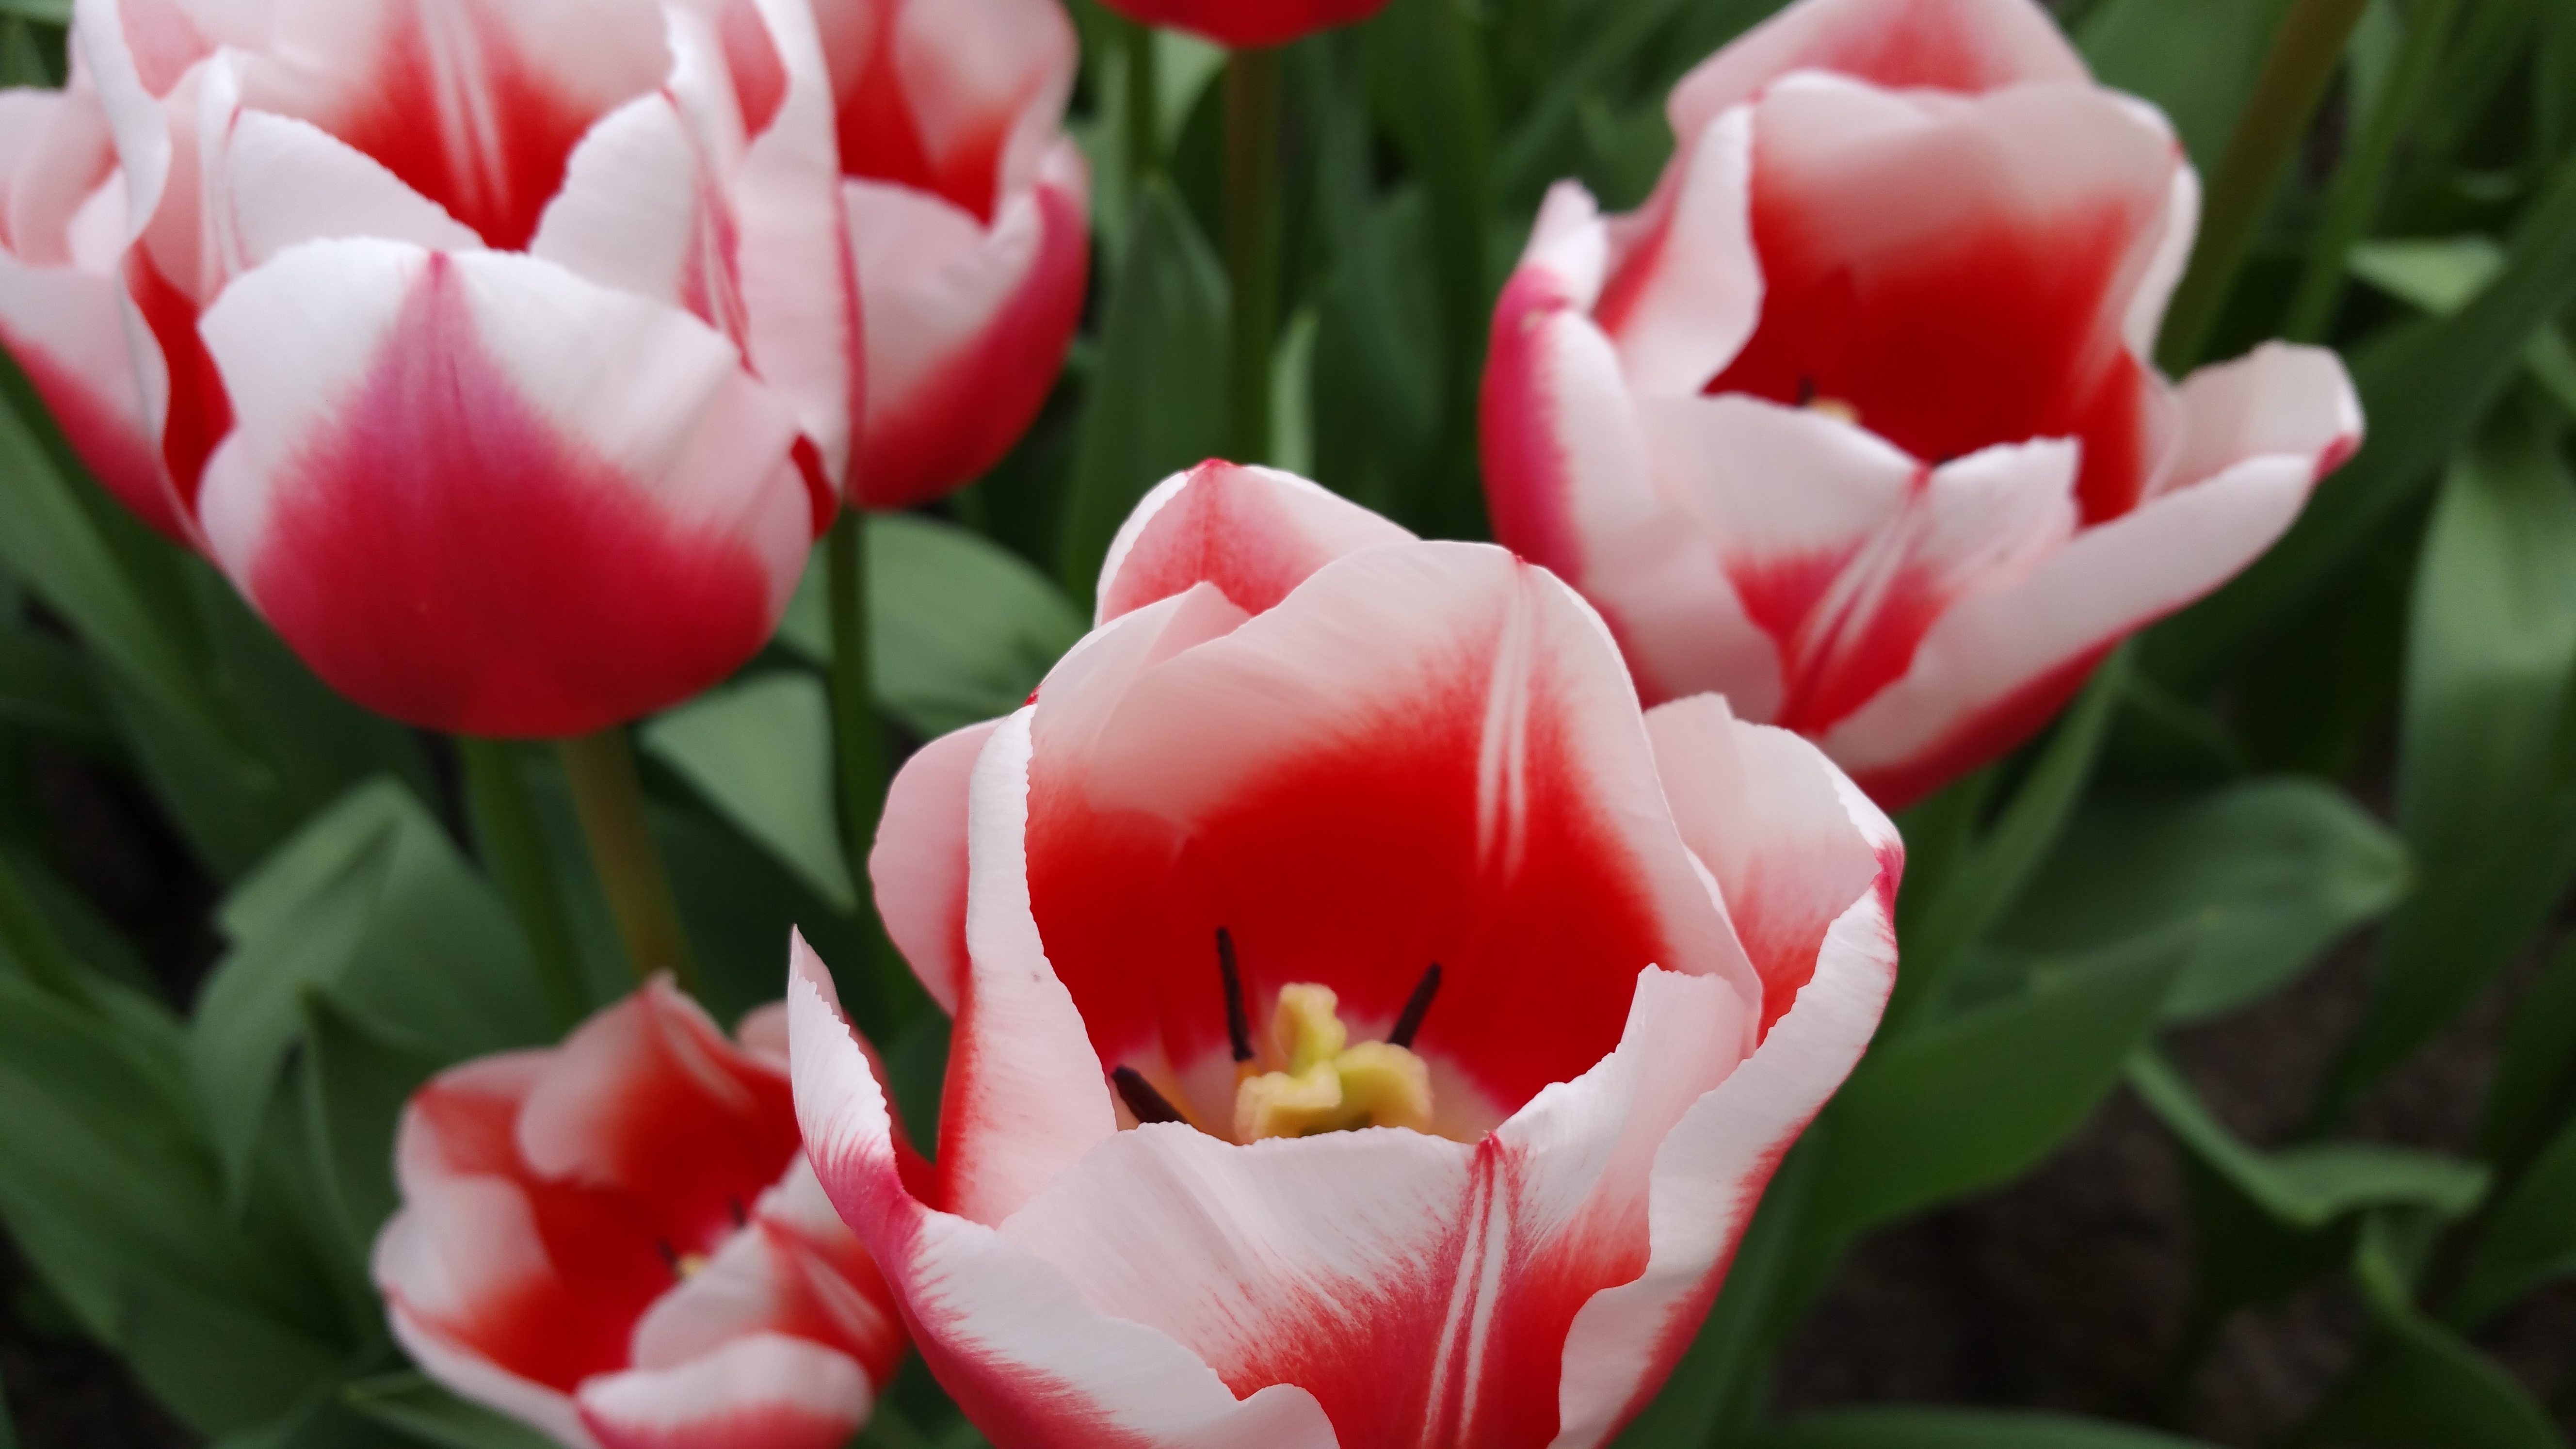
nature, plant, flower, petal, bloom, tulip, spring, flowers, tulips, macro photography, flowering plant, lily family, land plant